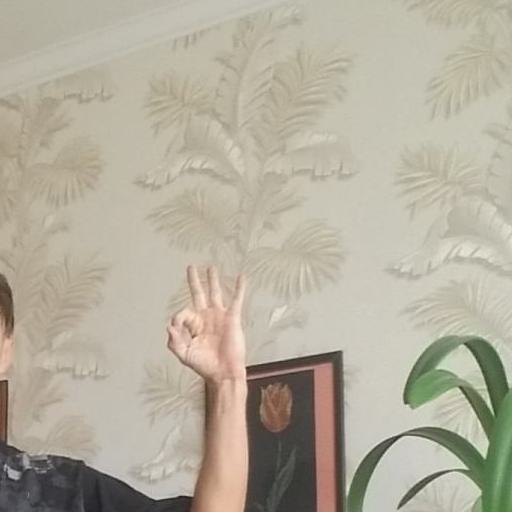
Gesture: ok